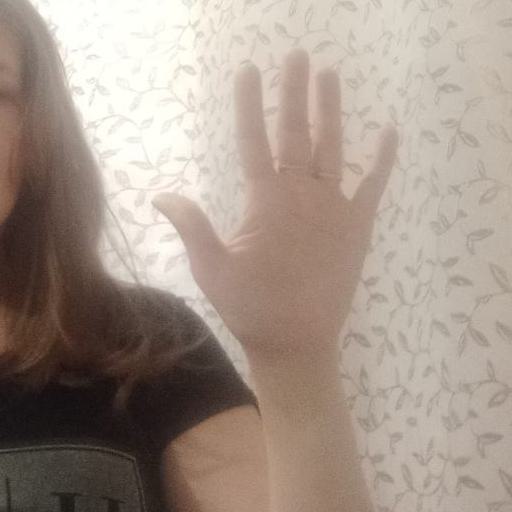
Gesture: palm